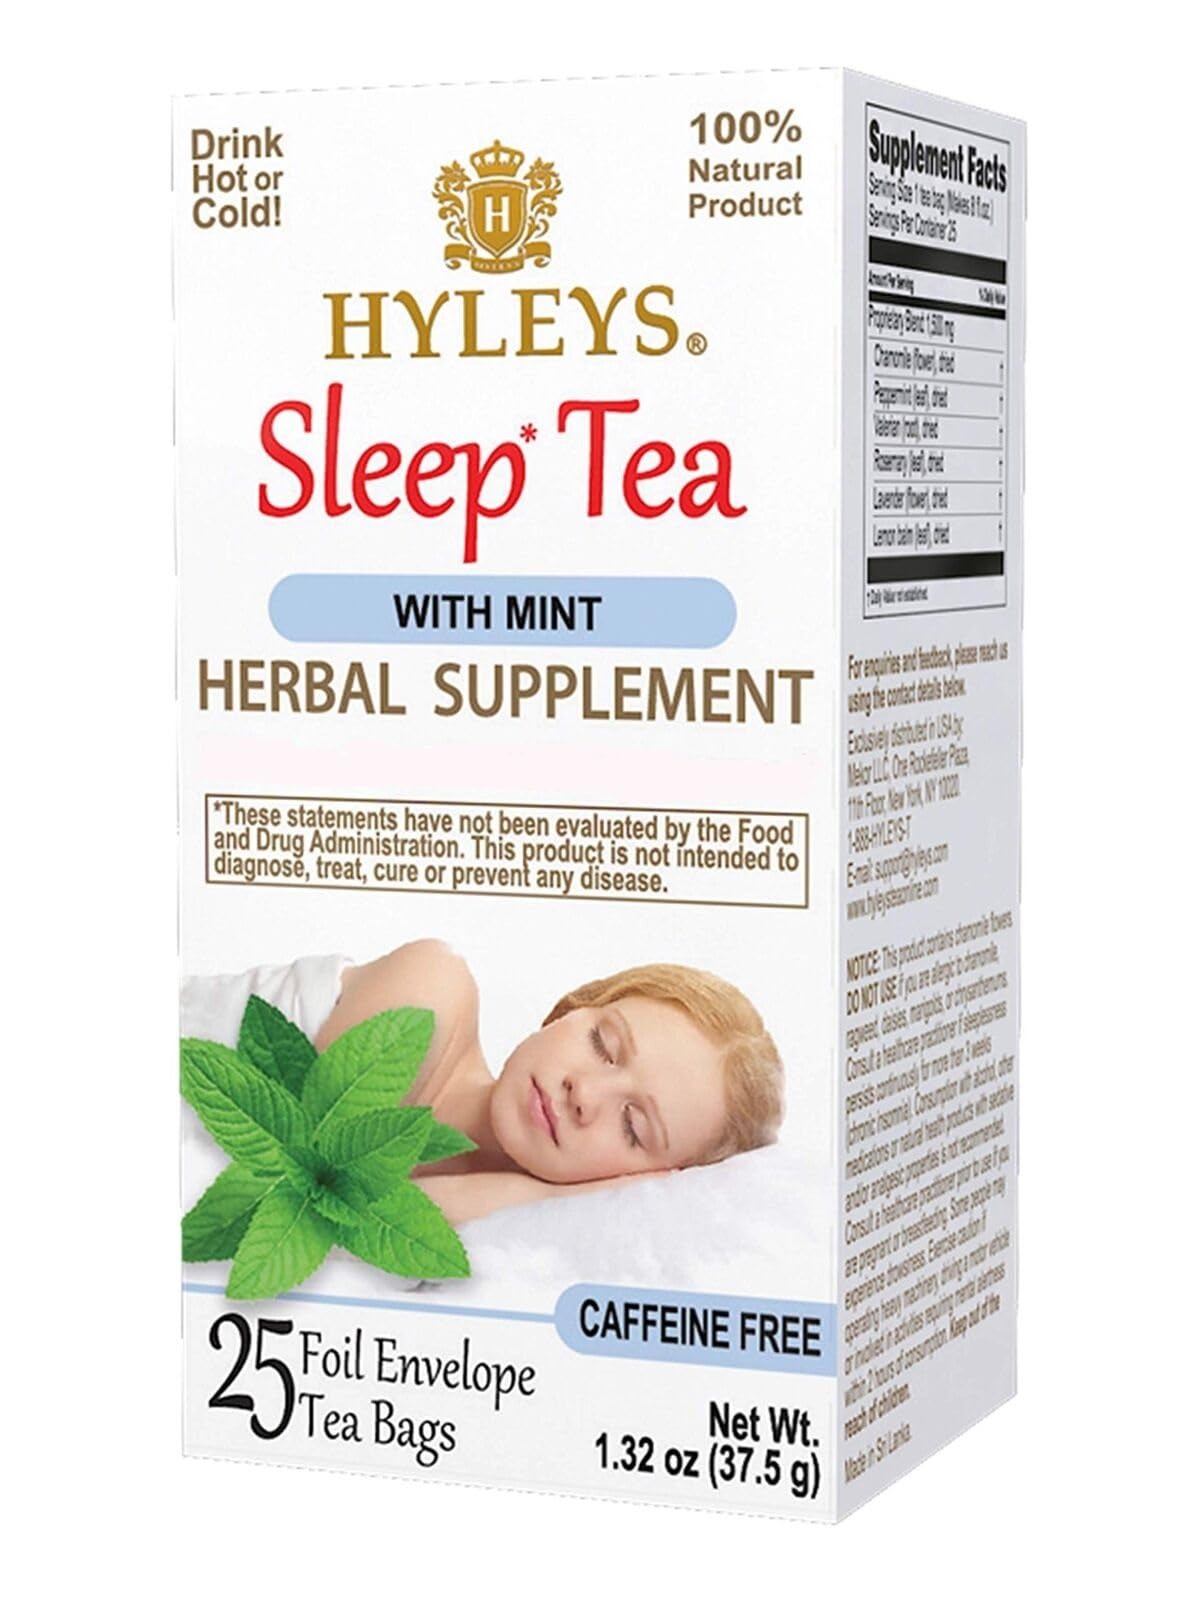
Item Name: Hyleys Caffeine-Free Herbal Tea - Mint, Rosemary, Valerian Root, Lavender - 25 Tea Bags (1 Pack) - Calm Sleep Tea for a Relaxing Nightly Cup
Bullet Point 1: Soothing Herbal Blend: Crafted with peppermint leaves, chamomile flowers, valerian root, rosemary leaves, lavender blossoms, and lemon balm leaves for a naturally calming herbal infusion.
Bullet Point 2: Unwind with Every Sip: Perfect for your pre-sleep routine, this tea is designed to enhance your evening unwind time.
Bullet Point 3: Caffeine-Free Comfort: Enjoy a cup of relaxation any time of day, especially before bedtime, with our caffeine-free herbal tea.
Bullet Point 4: All-Natural Ingredients: 100% natural, GMO-free, gluten-free, dairy-free, sugar-free, and decaf, ensuring a pure and gentle cup every time.
Bullet Point 5: Crafted for Serenity: Each tea bag is a step towards a tranquil evening, helping you prepare for a restful night's sleep in the most natural way.
Value: 25.0
Unit: Count

Price: 7.57